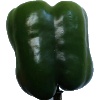
Label: green_pepper